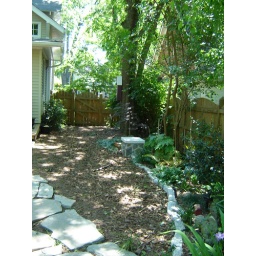
shade bed by fence